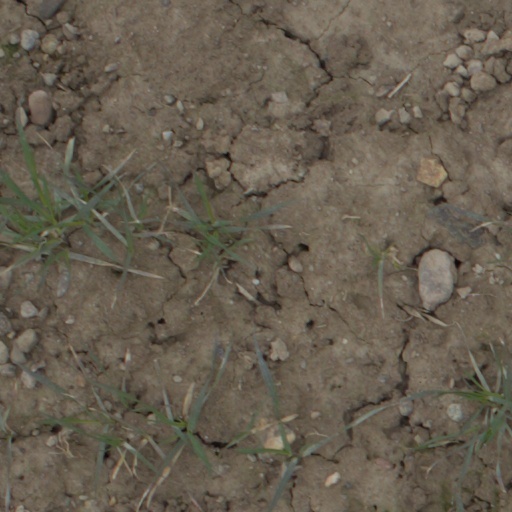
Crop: wheat